Northrop F-5

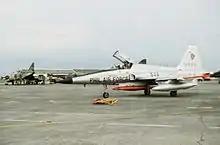
Philippine Air Force F-5A at Clark Air Base, c. 1982

The Royal Norwegian Air Force received 108 Freedom Fighters: 16 RF-5A, 78 F-5A and 14 F-5B. The first 64 were received as military aid. They were used by six squadrons, the first and last being 336 Squadron receiving the first aircraft in February 1966 (formal handing-over ceremony a month later), and deactivating in August 2000. Three aircraft were kept flying until 2007, serving with Kongsberg Defence & Aerospace for tests in the "Eye of the Tiger" program, supporting development of the Norwegian Penguin anti-ship missile. The aircraft received under military aid were handed off to Greece and Turkey. Of the aircraft bought by the Norwegian government, nine were used in exchange with US authorities for submarines of the .